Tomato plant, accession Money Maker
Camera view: tilt-top (135 deg); turntable rotation: 120 degrees
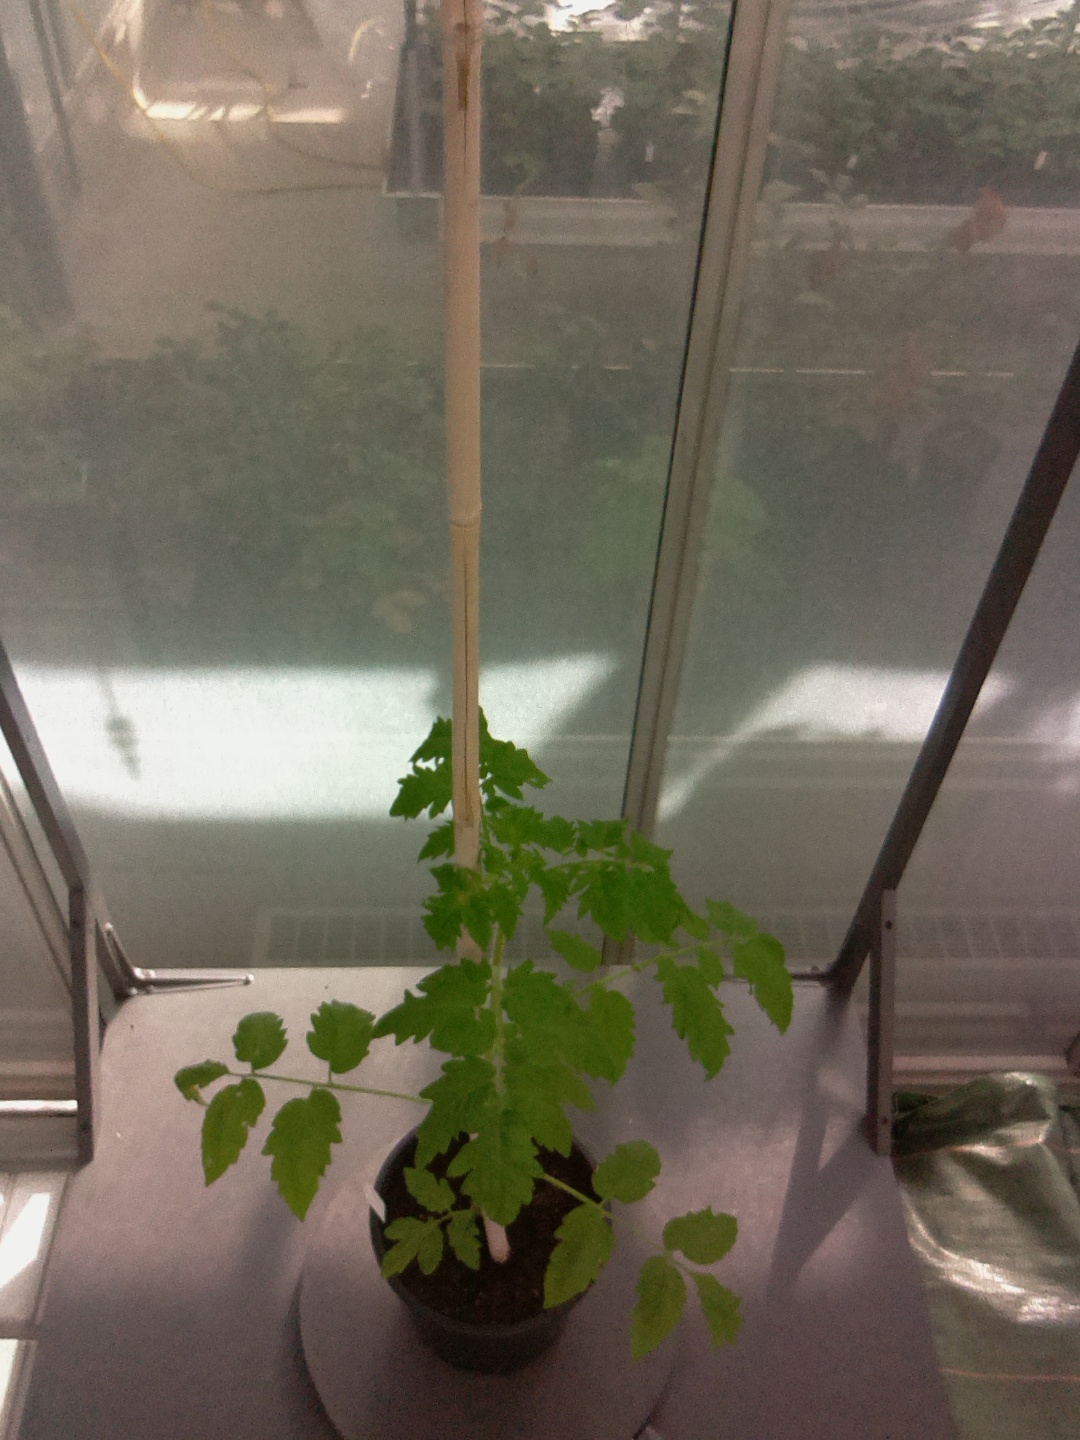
BBCH growth stage 14: 8 of true leaves visible